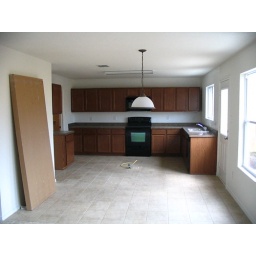
Yes that is our front door in the big box in our kitchen